War of the Austrian Succession

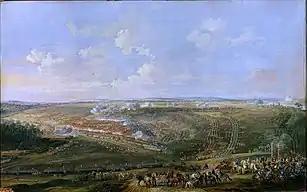
Victory at Fontenoy in May 1745 re-established French confidence

By mid-September, Frederick had captured Prague, Tábor, Budweis and Frauenberg; he now advanced up the river Moldau, hoping to catch the Austrians between his forces, and the Franco-Bavarian army he assumed was in pursuit. However, the Bavarians contented themselves with re-occupying Munich, while the French settled down to besiege Freiburg im Breisgau, a town of far less importance to Maria Theresa than Bohemia.